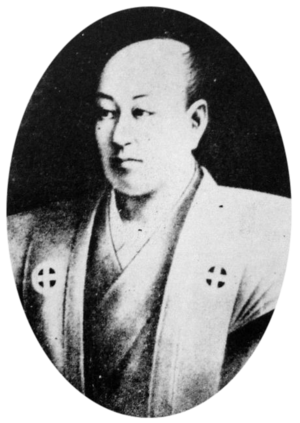
Cet article présente les principaux éléments de l'histoire de la préfecture de Kagoshima